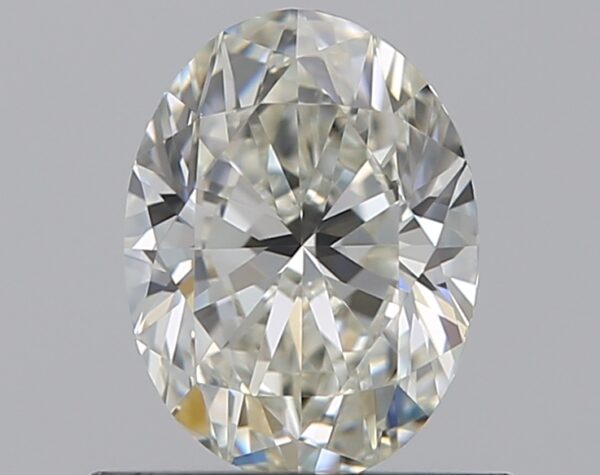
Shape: oval
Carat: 0.7
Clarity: VS2
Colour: I
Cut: EX
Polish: EX
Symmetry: VG
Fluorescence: N
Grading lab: GIA
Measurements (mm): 6.64 x 4.93 x 3.15